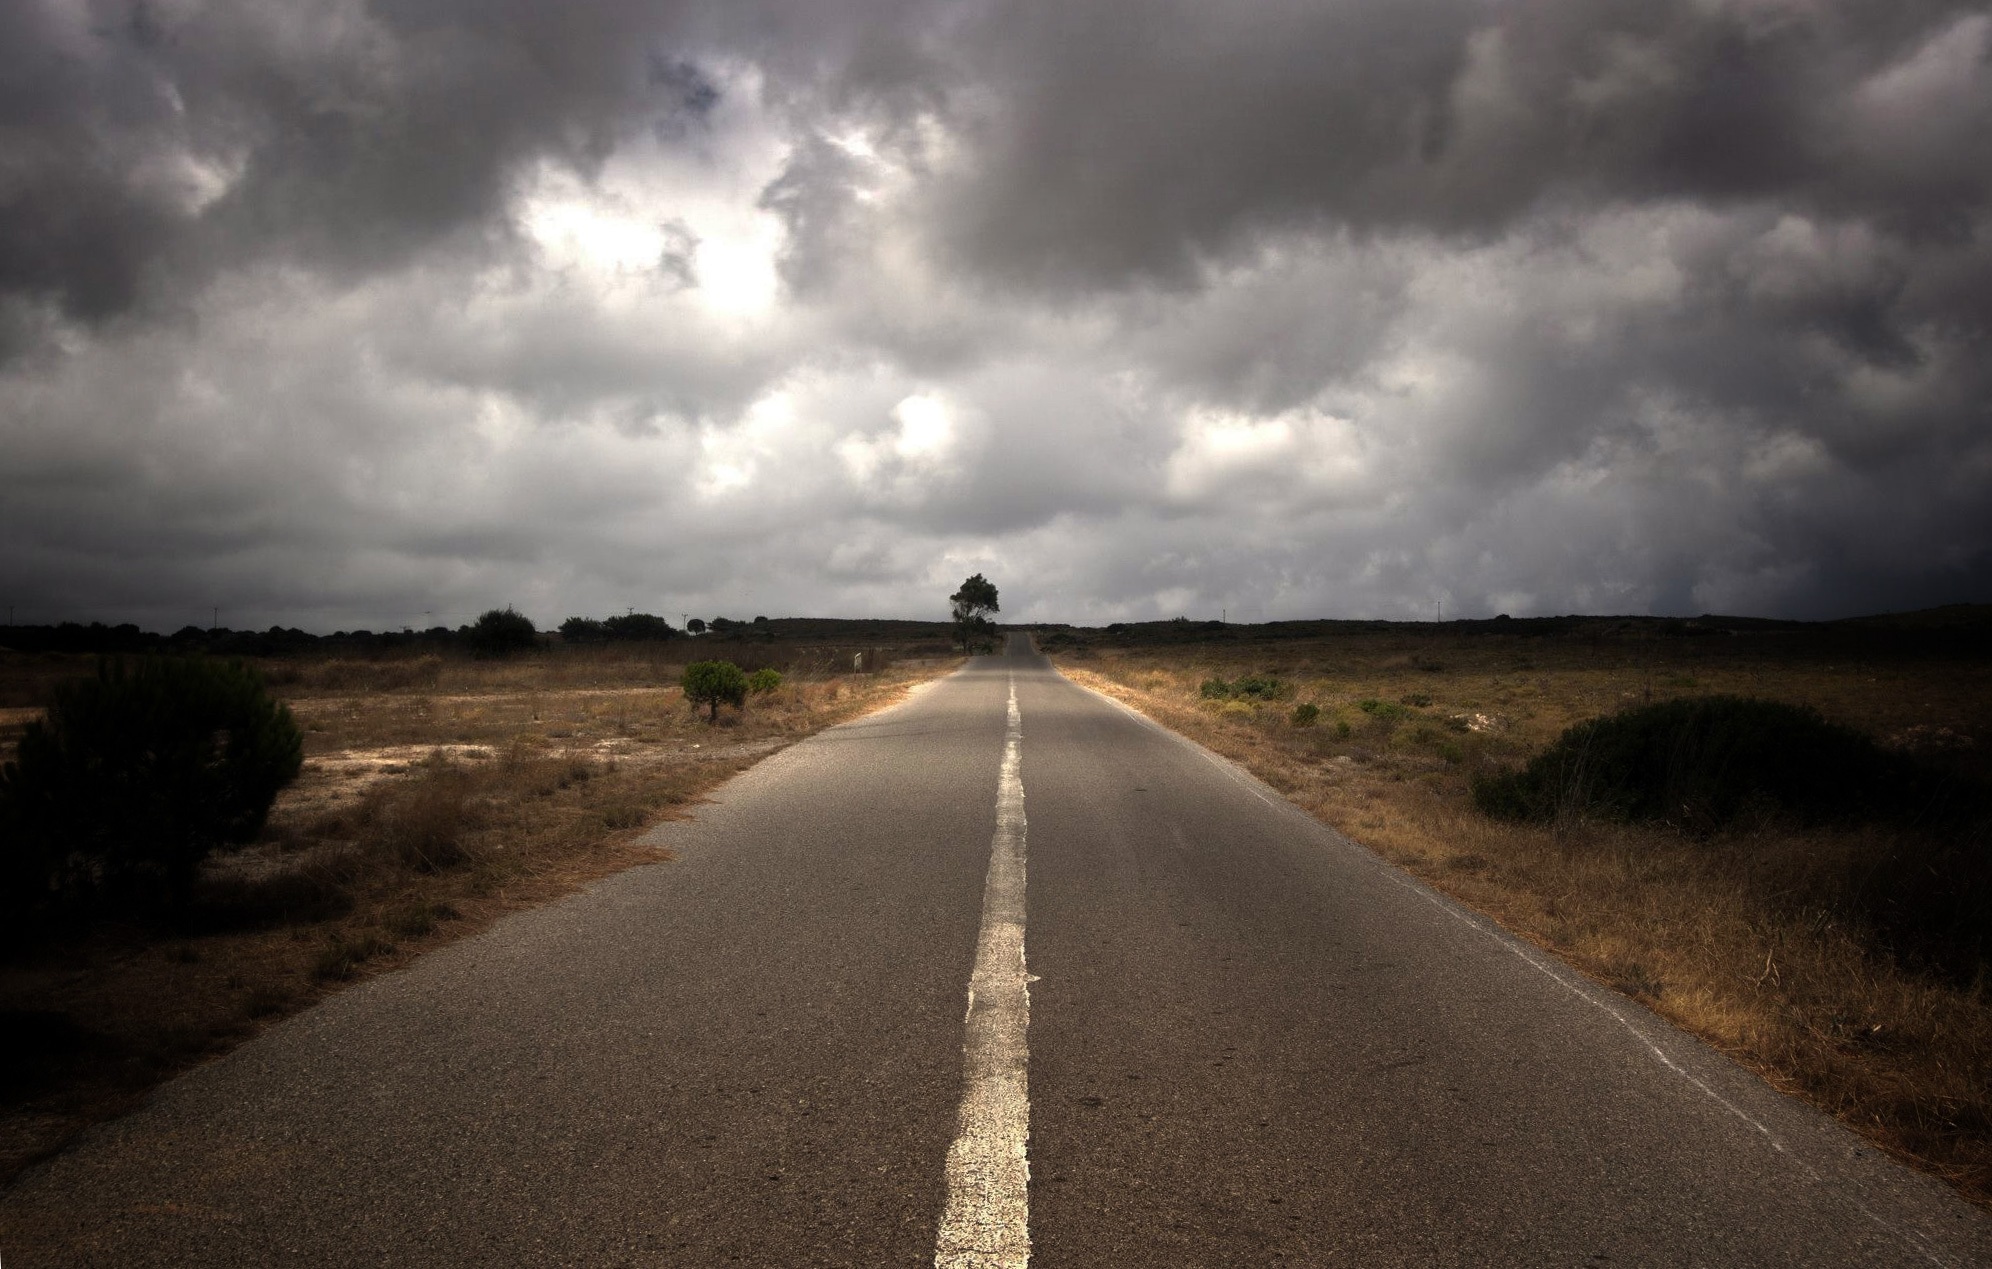
horizon, cloud, road, cloudy, morning, highway, asphalt, weather, open road, road trip, clouds, infrastructure, rural area, kythira, atmospheric phenomenon